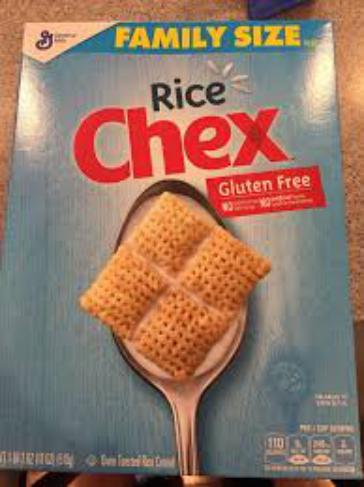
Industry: Food